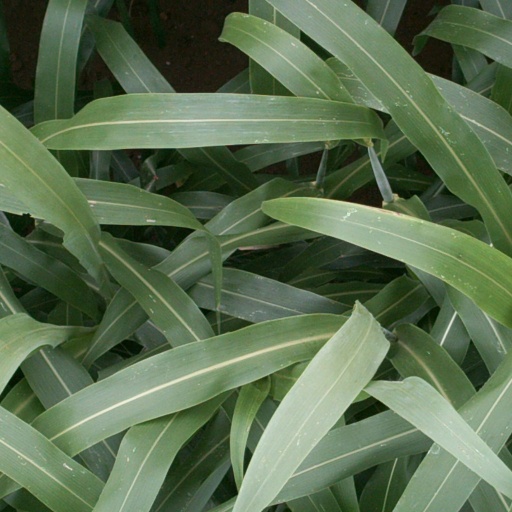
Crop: sorghum